Prussian National Monument for the Liberation Wars

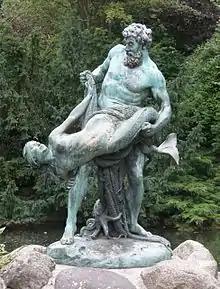
"The rare haul" by Herter, 1896, however, not on, but at the foot of the Kreuzberg.

Duke Charles of Mecklenburg arranged the laying of the foundation stone for 19 September 1818, attended - among others - by Tzar Alexander I, Christian Daniel Rauch and Schinkel. An iron cast memorial medal was issued on that occasion and the proceeds were used for war invalids. A bit northeast of the monument, deeper on the slope thus not blocking the view, a guard's house was erected after Schinkel's design in 1821. It was a brick structure in Gothic Revival style adorned with a Lombard band all around beneath the eaves of the flat pyramidal roof. On 1 January 1822 the invalid Martin Herborn moved in, employed to guard the monument. By the end of the 19th century a milk bar (Milchkuranstalt) moved in. The abandoned building was demolished in the 1950s, its site is now used by a ball playing cage.